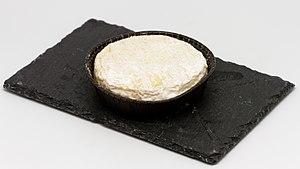
Le saint-félicien est un fromage français du Dauphiné. C'est un proche cousin d'un autre fromage dauphinois, le saint-marcellin. Il doit son nom à la place sur laquelle donnait la boutique du fromager qui en est à l'origine.